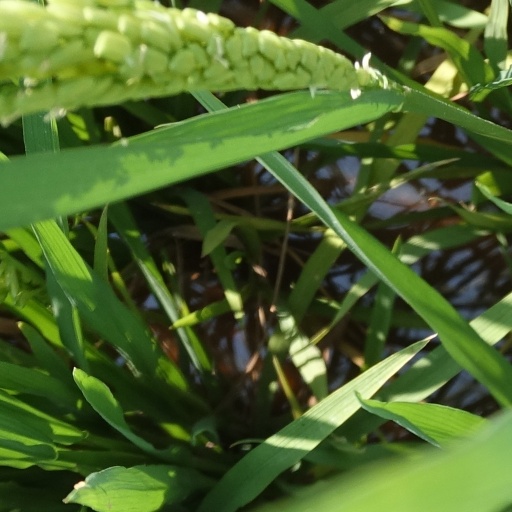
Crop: rice